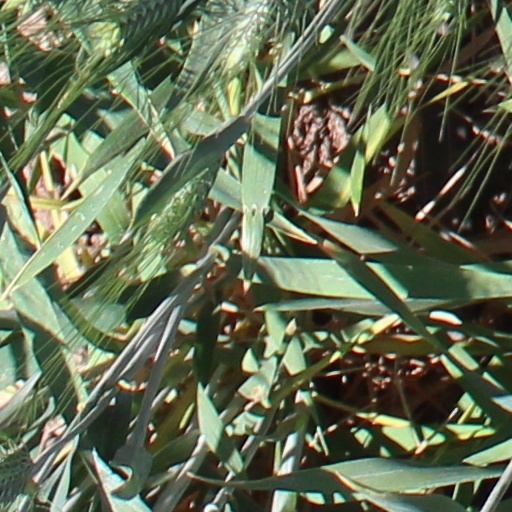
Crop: wheat